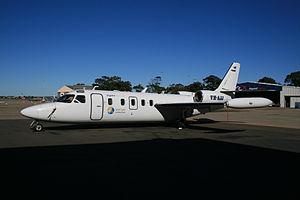
L'Israel Aircraft Industries Westwind est un avion d'affaires biréacteur conçu aux États-Unis mais produit durant une vingtaine d'années en Israël. Aménagé de façon standard pour le transport de 7 passagers, il se transforme rapidement en cargo léger.